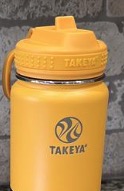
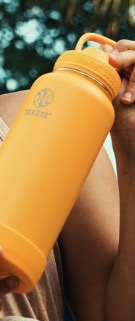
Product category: misc
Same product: yes